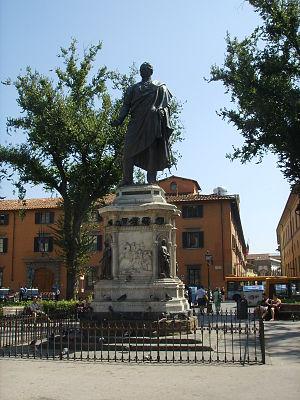
La Piazza San Marco est une place du nord du centre historique de la ville de Florence en Italie.